Battle of St Quentin Canal

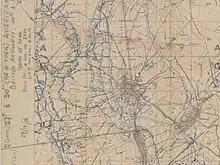
Detail of a British trench map of Bellicourt. The canal tunnel is coloured red. The Hindenburg Line runs west of the tunnel and east of the canal cutting.

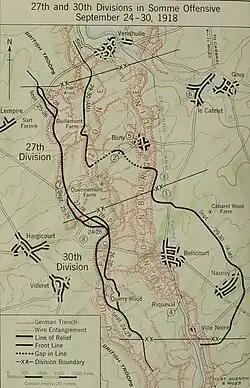
Map showing the operations of U.S. 27th and 30th Divisions affiliated to Australian Corps as part of British Fourth Army during the Battle of St Quentin Canal, 29 September 1918. The advance shown was actually made by combined American and Australian forces.

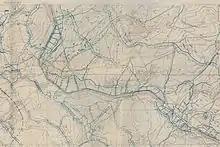
Part of British IX Corps sector, showing the St Quentin Canal and the villages of Bellenglise, Magny-la-Fosse, Lehaucourt, Le Tronquoy and Pontruet. The 32nd Division, which had crossed the canal, linked up with the 1st Division (attacking from the Allied side) above the Le Tronquoy canal tunnel.

After the German spring offensive, British Empire, French, and American counterattacks during the Hundred Days Offensive brought the Allies back up against the outposts of the Hindenburg Line by the autumn of 1918, close to the village of Bellicourt, where the Battle of Épehy was fought on 18 September 1918.